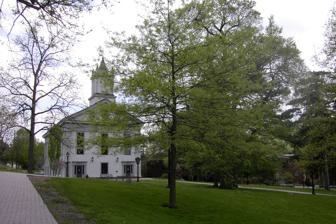
Building: Alumni Hall (Alfred, New York)
Country: United States of America
Year built: 1852
United States historic place Alumni Hall U.S. National Register of Historic Places New York State Register of Historic Places Alumni Hall, May 2004 Show map of New York Show map of the United States Location Alfred University, Alfred, New York Coordinates 42°15′11″N 77°47′16″W / 42.25306°N 77.78778°W / 42.25306; -77.78778 Area less than one acre Built 1851 Architect Stillman, Maxwell, Jr. Architectural style Greek Revival NRHP reference No. 85002389 NYSRHP No. 00341.000005 Significant dates Added to NRHP September 12, 1985 Designated NYSRHP August 7, 1985 Alumni Hall , also known as Chapel Hall , is a historic multipurpose building located on the campus of Alfred University at Alfred in Allegany County, New York .  It is a large frame structure built in 1851–1852 with what has been described as Alfred's most important Greek Revival features. The three-story, 52-foot-wide (16 m) by 102-foot-long (31 m) rectangular structure has a red terra cotta roof. Designed and built by Maxson Stillman, it features a one of a kind 12 foot pine weathervane in the shape of a quill pen. It was the fourth structure built for the Alfred Academy and housed a chapel, auditorium and lecture, recitation, library and lyceum rooms for college and community use. It is now used primarily to house the Admissions Department. It was listed on the National Register of Historic Places in 1985. References